Marian Shockley

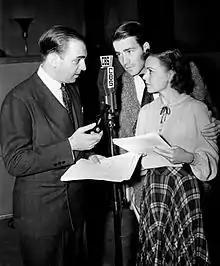
Shockley (right) with Santos Ortega and Hugh Marlowe in "The Adventures of Ellery Queen", 1939.

Marian Shockley (also Marian Shockley Collyer) (October 10, 1908 – December 14, 1981) was an American film actress of the 1930s.